South Island line

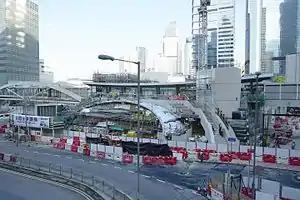
Expansion works at Admiralty station in November 2016. Underground are a new concourse, and the platforms of the South Island line and the North South Corridor. Harcourt Garden will be restored as a podium garden after the completion of the work.

The opening of the South Island line was originally planned for 2015. On 21 May 2014, an informant told Apple Daily that the commencement date of the line would be postponed by one and a half years. MTR Corporation asserted it would be opened as expected. Yet, the Transport and Housing Bureau revealed the delay of construction work and demanded MTR to review the commencement. Members of the Legislative Council and District Council criticised MTR for hiding the project's progress from the public and demanded a progress report at the Council's meeting. Eight days later at the South District Council meeting, MTRC announced the delay was caused by the expansion work of Admiralty station. High-density building, underground public facilities and the existing Admiralty station would prolong the work progress, as "safety comes first". However, the claimed 2015 opening date remained unchanged. In November 2014, a revised opening date of December 2016 was announced.